Smethwick

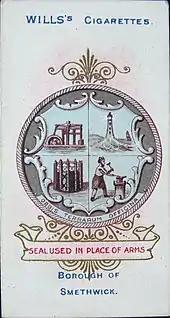
Cigarette card issued in 1906 by Wills's Cigarettes, depicting the Borough of Smethwick's "seal used in place of arms". The seal carries the Latin motto "" ("The Workshop of the World") and depicts a James Watt engine, a lighthouse (representing Chance Brothers glass works), a gasometer and a blacksmith working at his anvil.

Other former industry included railway rolling stock manufacture, at the Birmingham Railway Carriage and Wagon Company factory; screws and other fastenings from Guest, Keen and Nettlefolds (GKN); engines from Tangye; tubing from Evered's; steel pen nibs from British Pens; and various products from Chance Brothers' glassworks, including lighthouse lenses and the glazing for the Crystal Palace (the London works, in North Smethwick, manufactured its metalwork). Phillips Cycles, once one of the largest bicycle manufacturers in the world, was based in Bridge Street, Smethwick. Nearby, in Downing Street, is the famous bicycle saddle maker, Brooks Saddles. The important metalworking factory of Henry Hope & Sons Ltd was based at Halford's Lane where the company manufactured steel window systems, roof glazing, gearings and metalwork.